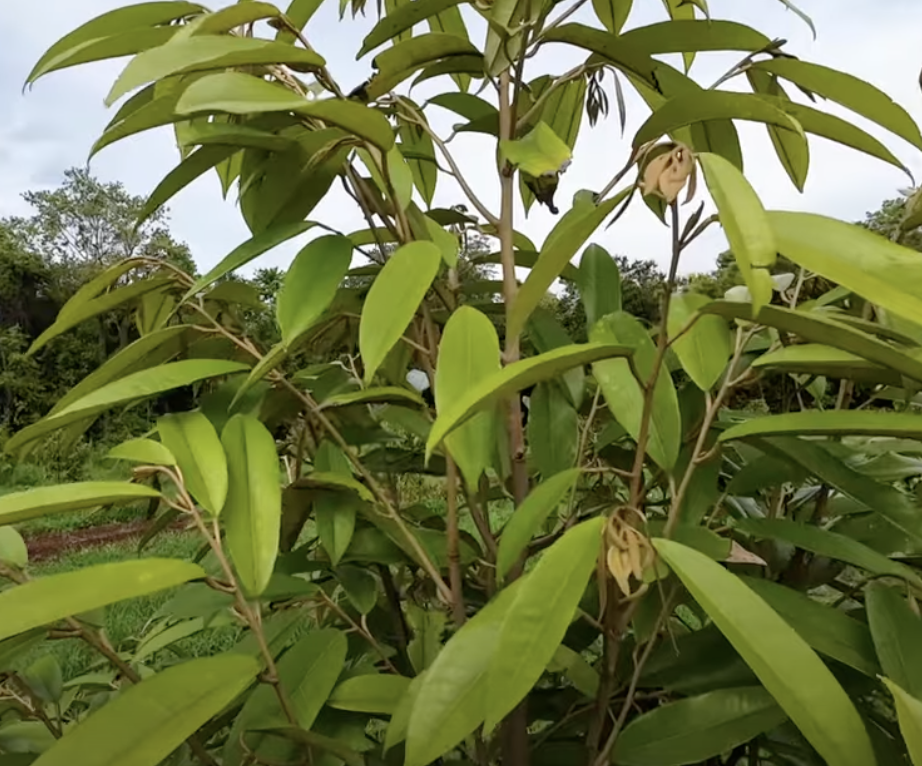
Label: yellow_leaf